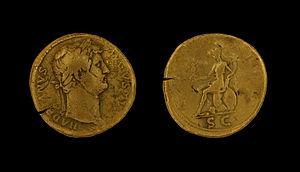
Un sesterce de l'Empereur romain Hadrien. Laiton (""orichalque""). Diamètre 32mm. Poids 25 gr. Une face montre le profil lauré de l'empereur ""Hadrianus Augustus"", l'autre face montre Rome assise, tenant d'une main l'ange ailé de la victoire, et de l'autre une corne d'abondance. les lettres ""SC"" signifient ""Senatus Consulto"", l'empereur devant consulter le Sénat pour être autorisé à battre monnaie.Trouvé dans la Garonne près de Bordeaux en 1965, provient d'un naufrage ayant eu lieu en 155 ou 156 de notre ère."